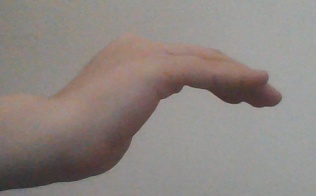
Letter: haa